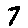
Label: 7